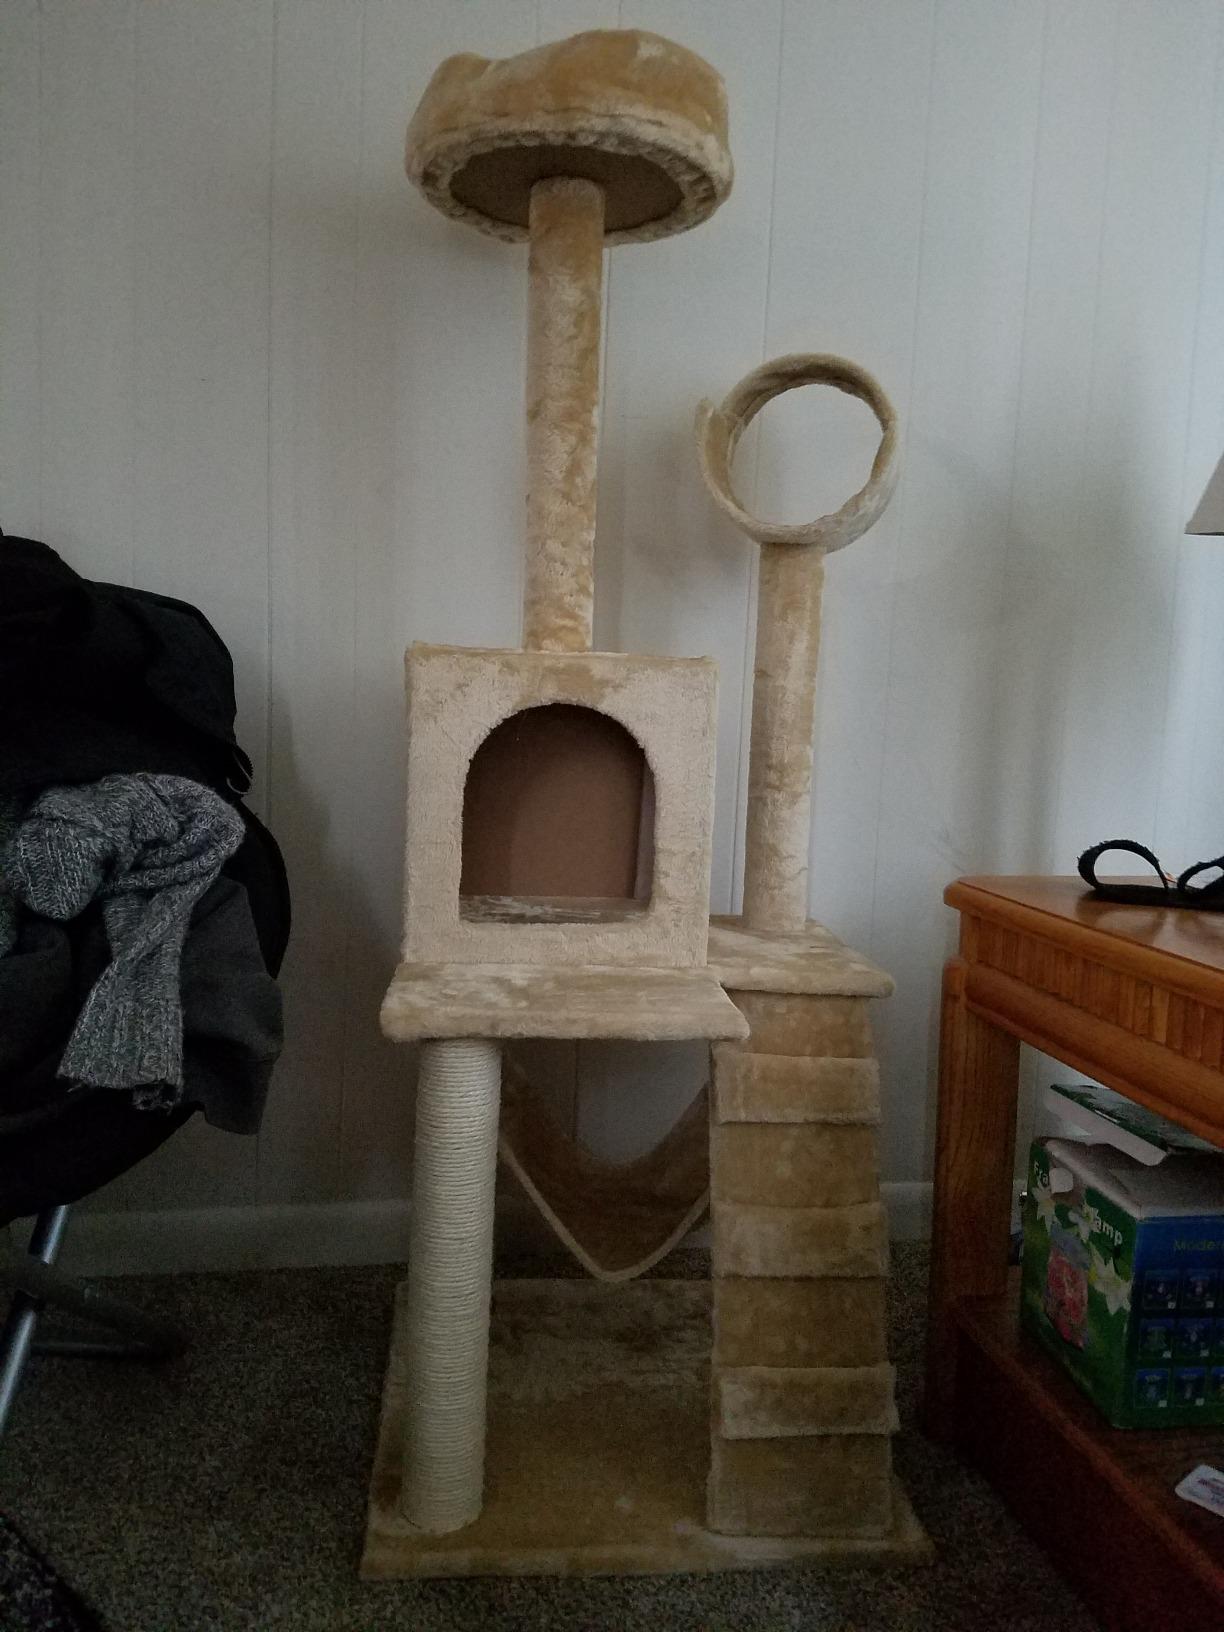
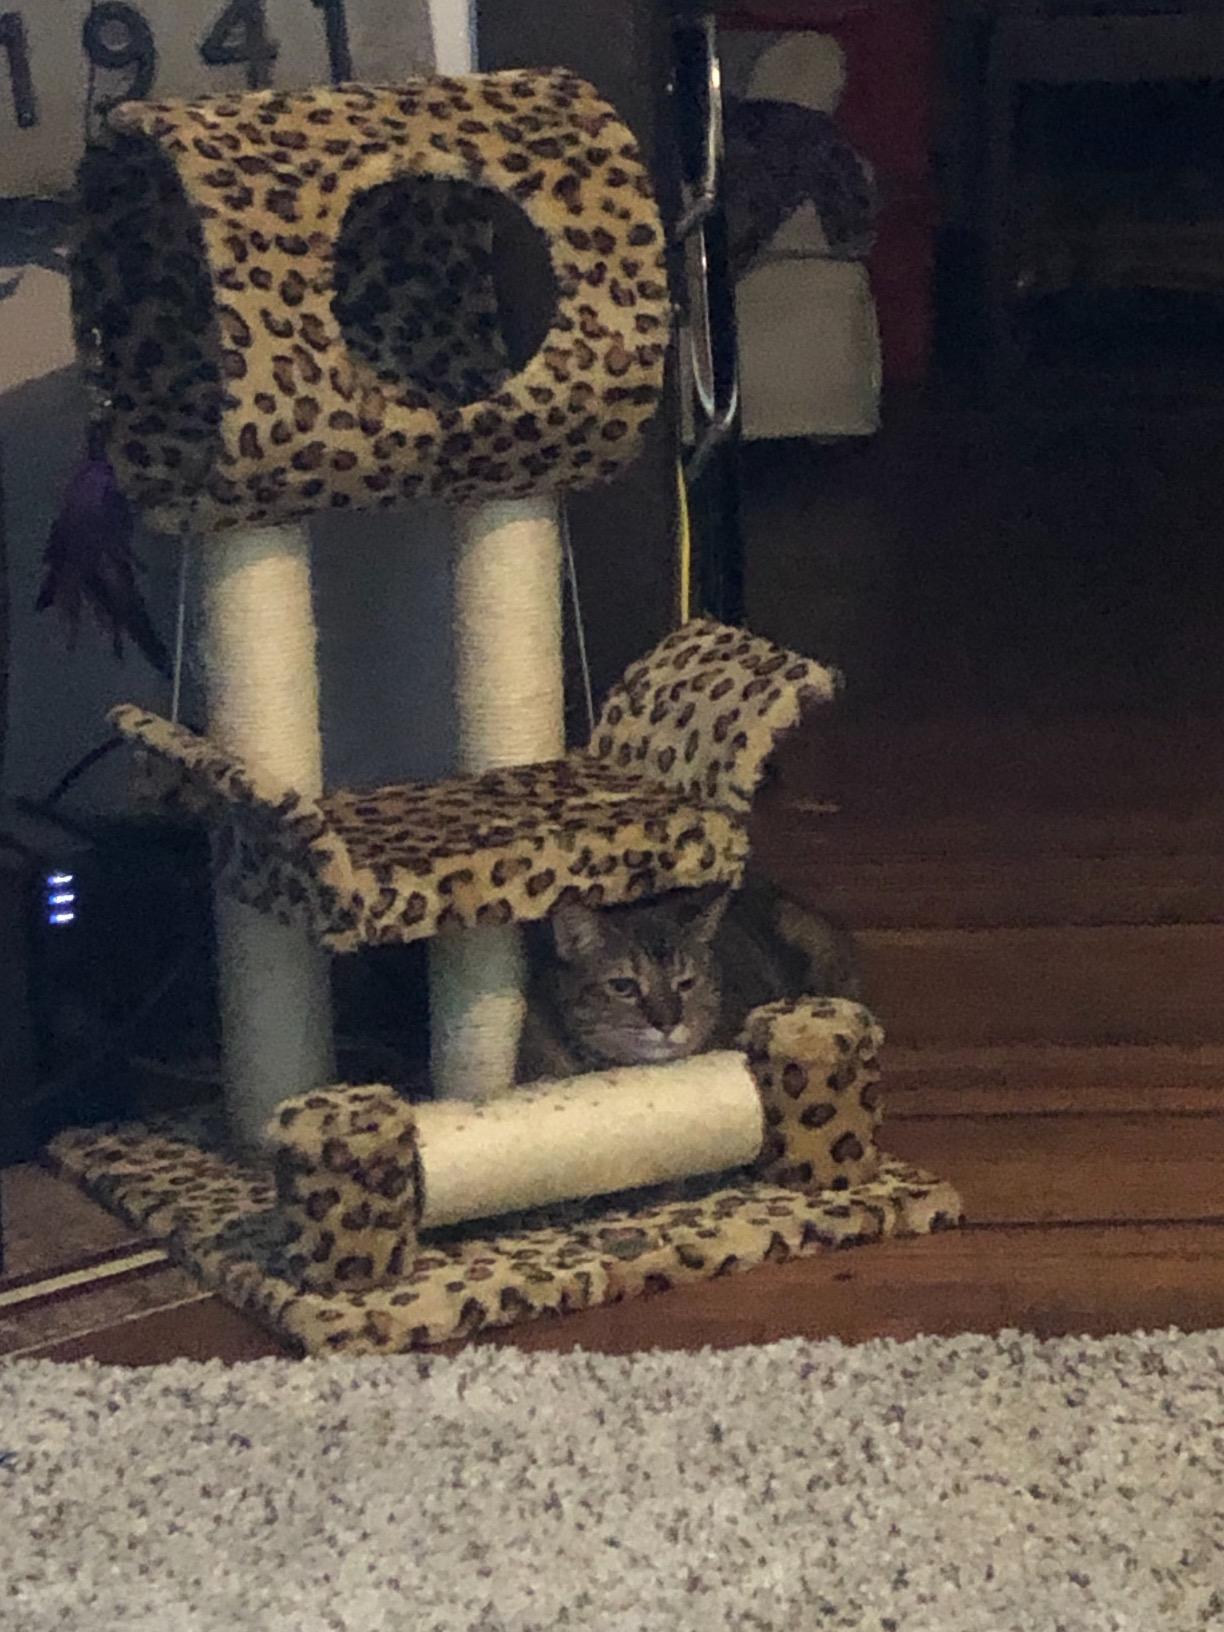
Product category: items_cat tree
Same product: no